Eduardo Sotillos

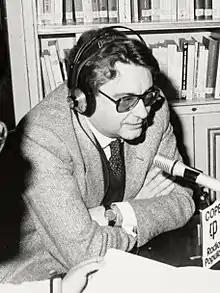
Sotillos in 1982

Eduardo Sotillos Palet (born March 27, 1940) is a Spanish journalist and politician. He served as Spokesperson of the Government of Spain between 1982 and 1985.